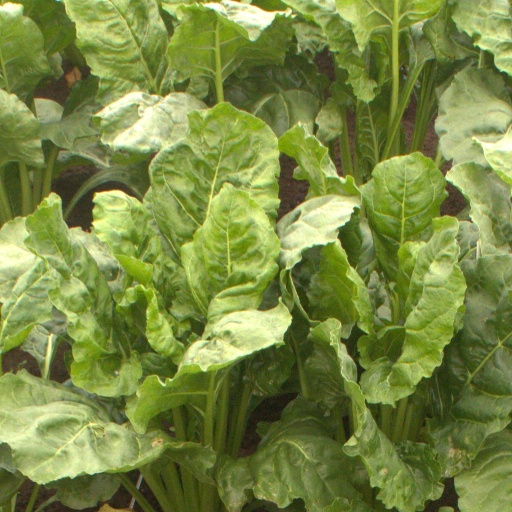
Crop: sugar beet